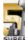
Number: 5